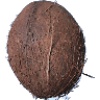
Label: cocos